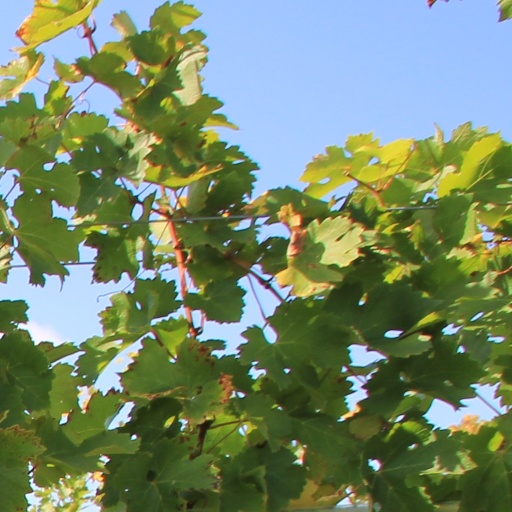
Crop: grape